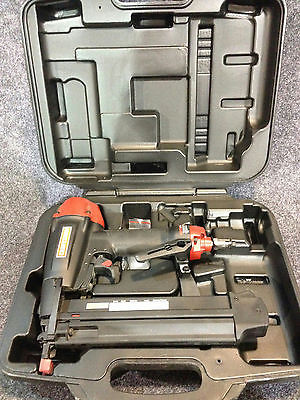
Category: stapler